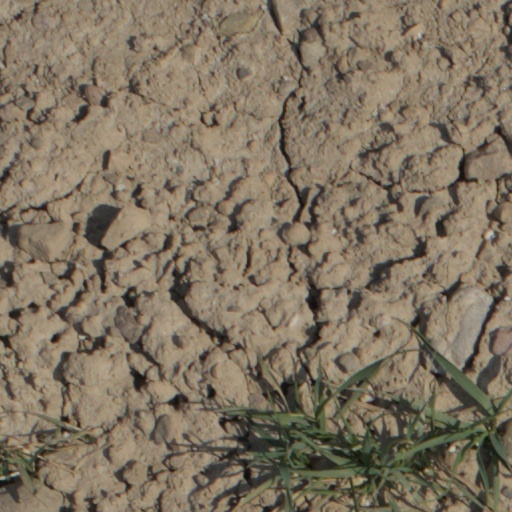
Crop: wheat